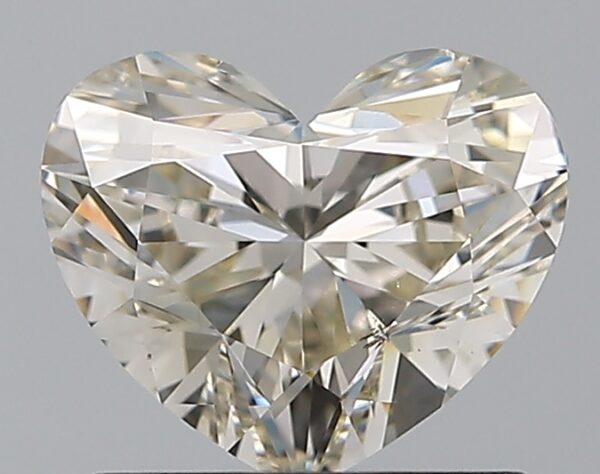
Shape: heart
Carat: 1
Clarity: SI1
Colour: L
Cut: EX
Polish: EX
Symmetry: VG
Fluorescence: N
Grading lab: GIA
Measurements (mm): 5.98 x 7.09 x 3.92